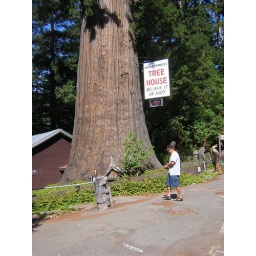
There's a window and a door in this tree's basement. Redwood somewhere in Mendocino I think...